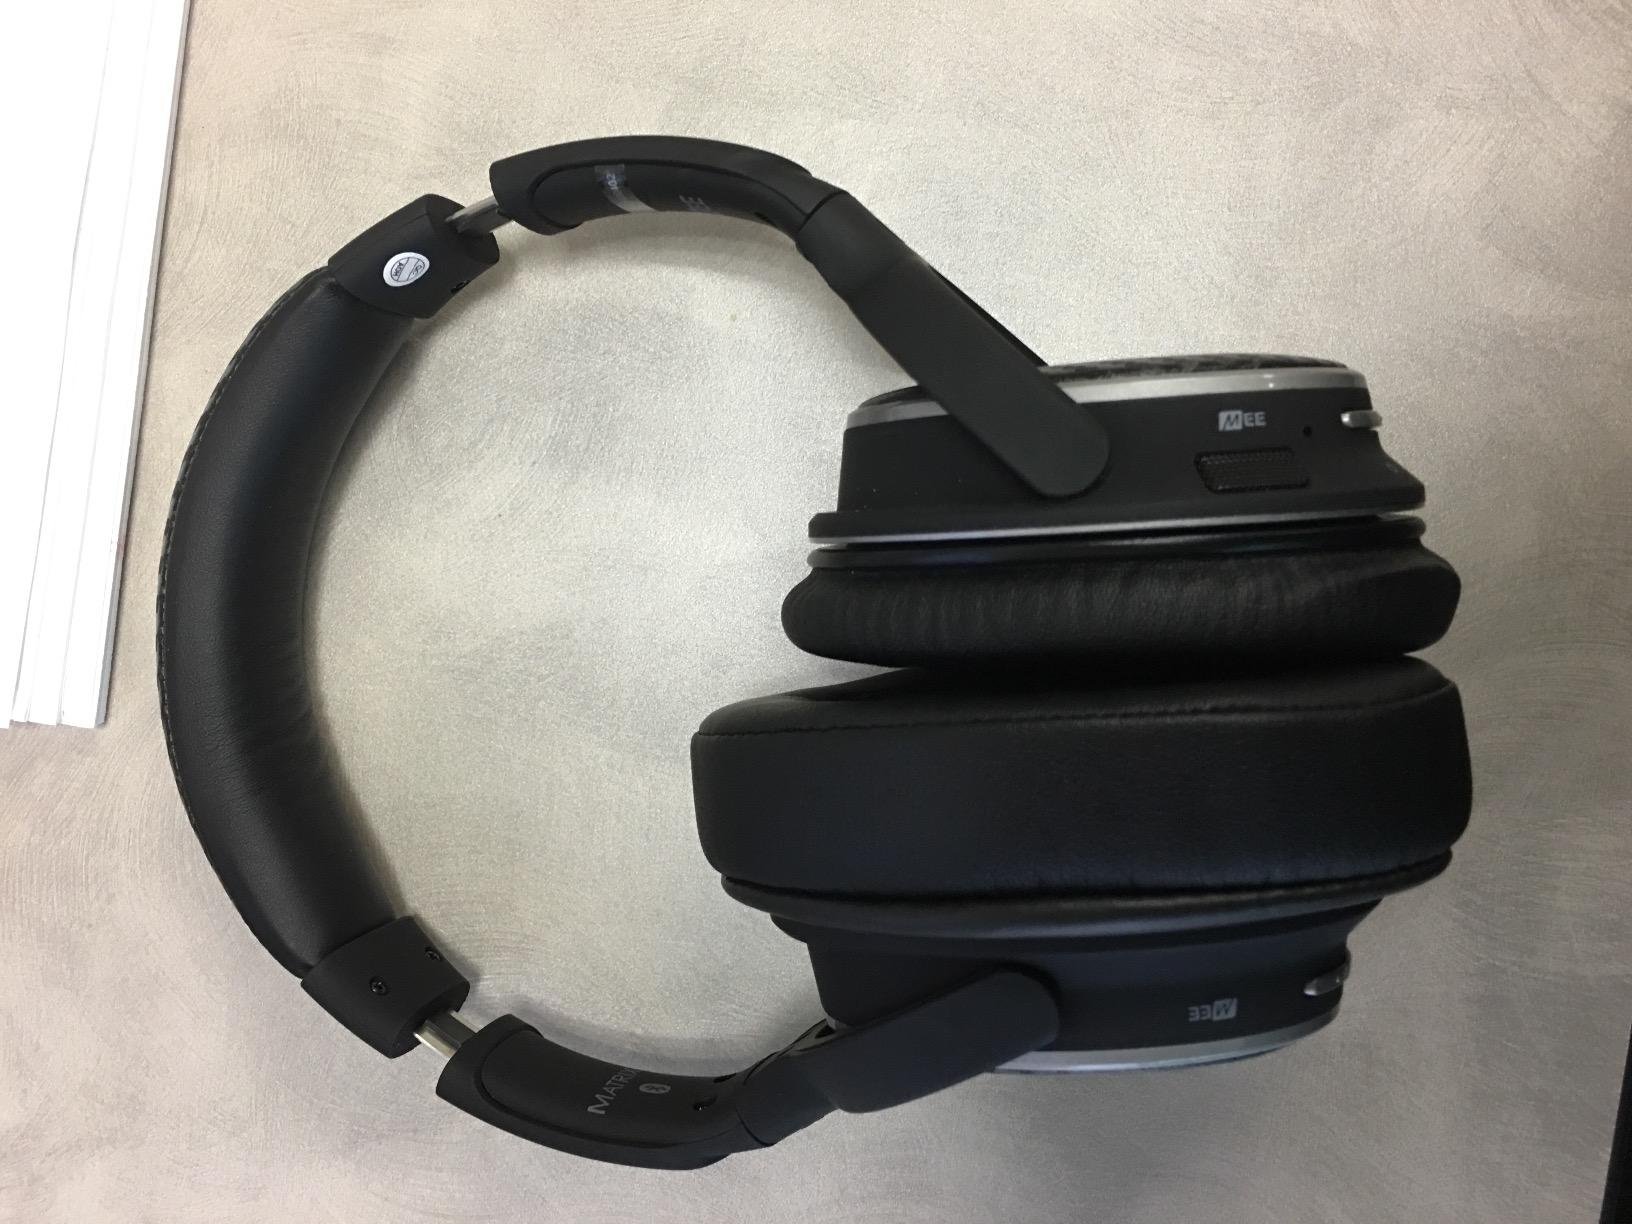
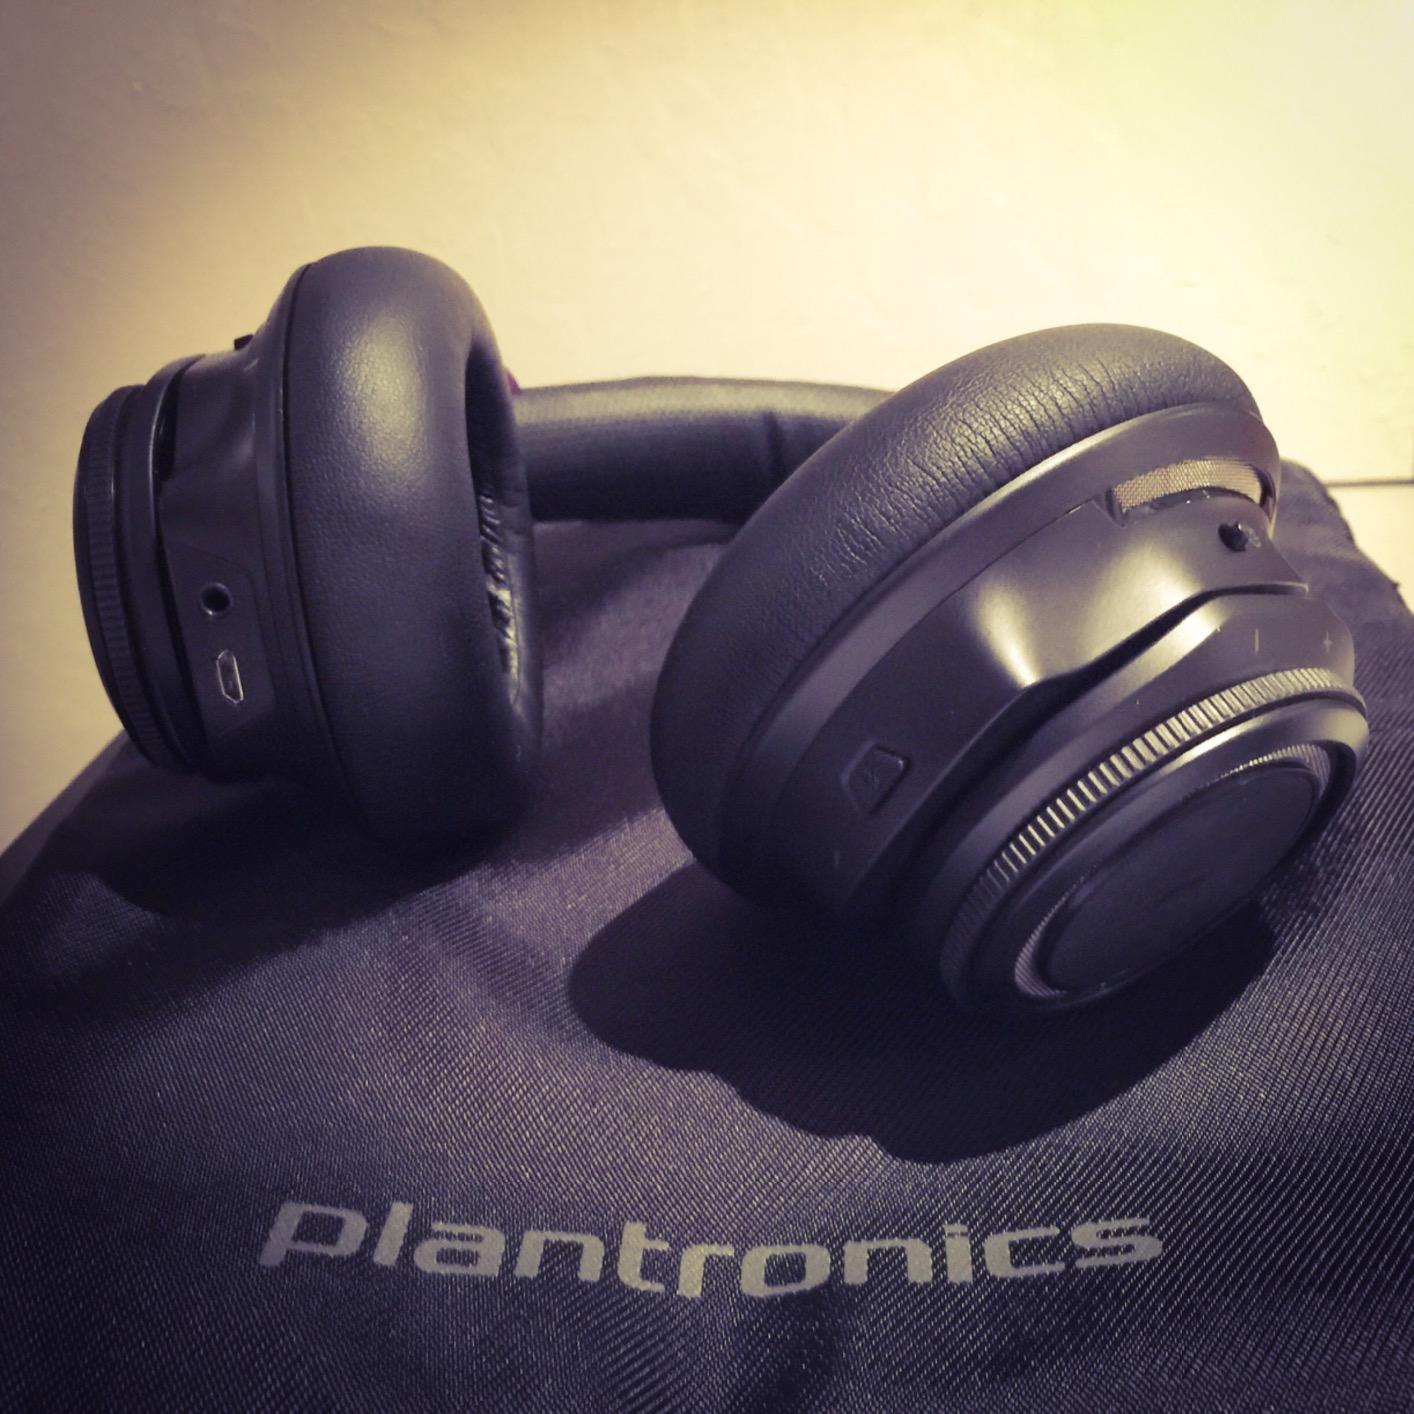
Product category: headphones
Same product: no